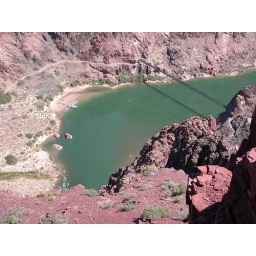
The Colorado River, the Black Bridge, and the boat beach near Bright Angel campground.